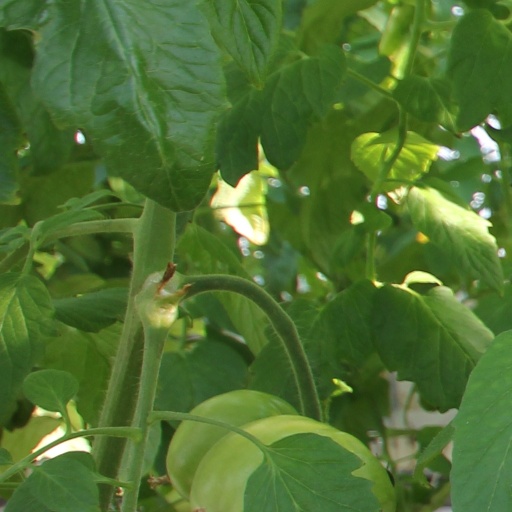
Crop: tomato